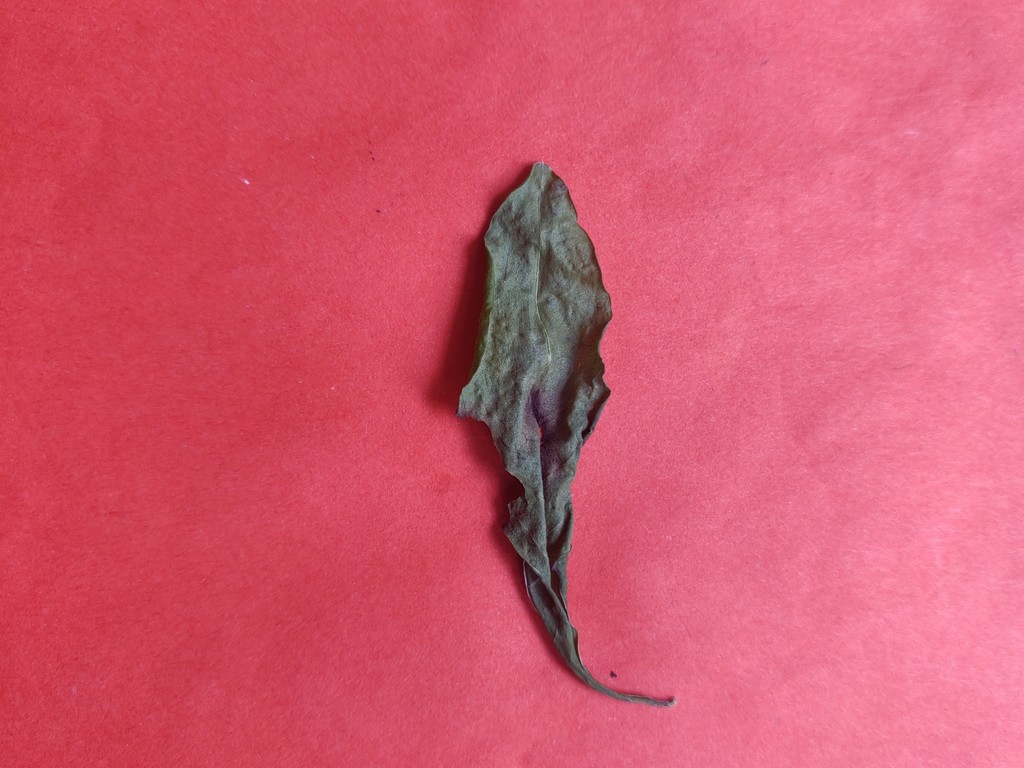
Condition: Dried
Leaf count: single
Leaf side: unknown